German Wikipedia

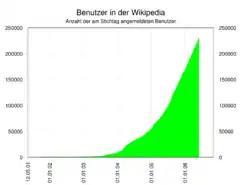
Number of registered users between 2001 and May 2006

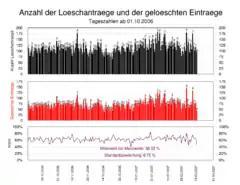
Daily requests for deletion, de facto deleted articles and the ratio of these two values

The number of volunteer authors began to stagnate in 2007 and has decreased since then. In Germany, the number of regularly active authors fell by more than a third from the peak of 9,254 at the beginning of 2008 to 5,862 at the end of 2015.